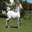
Label: horse